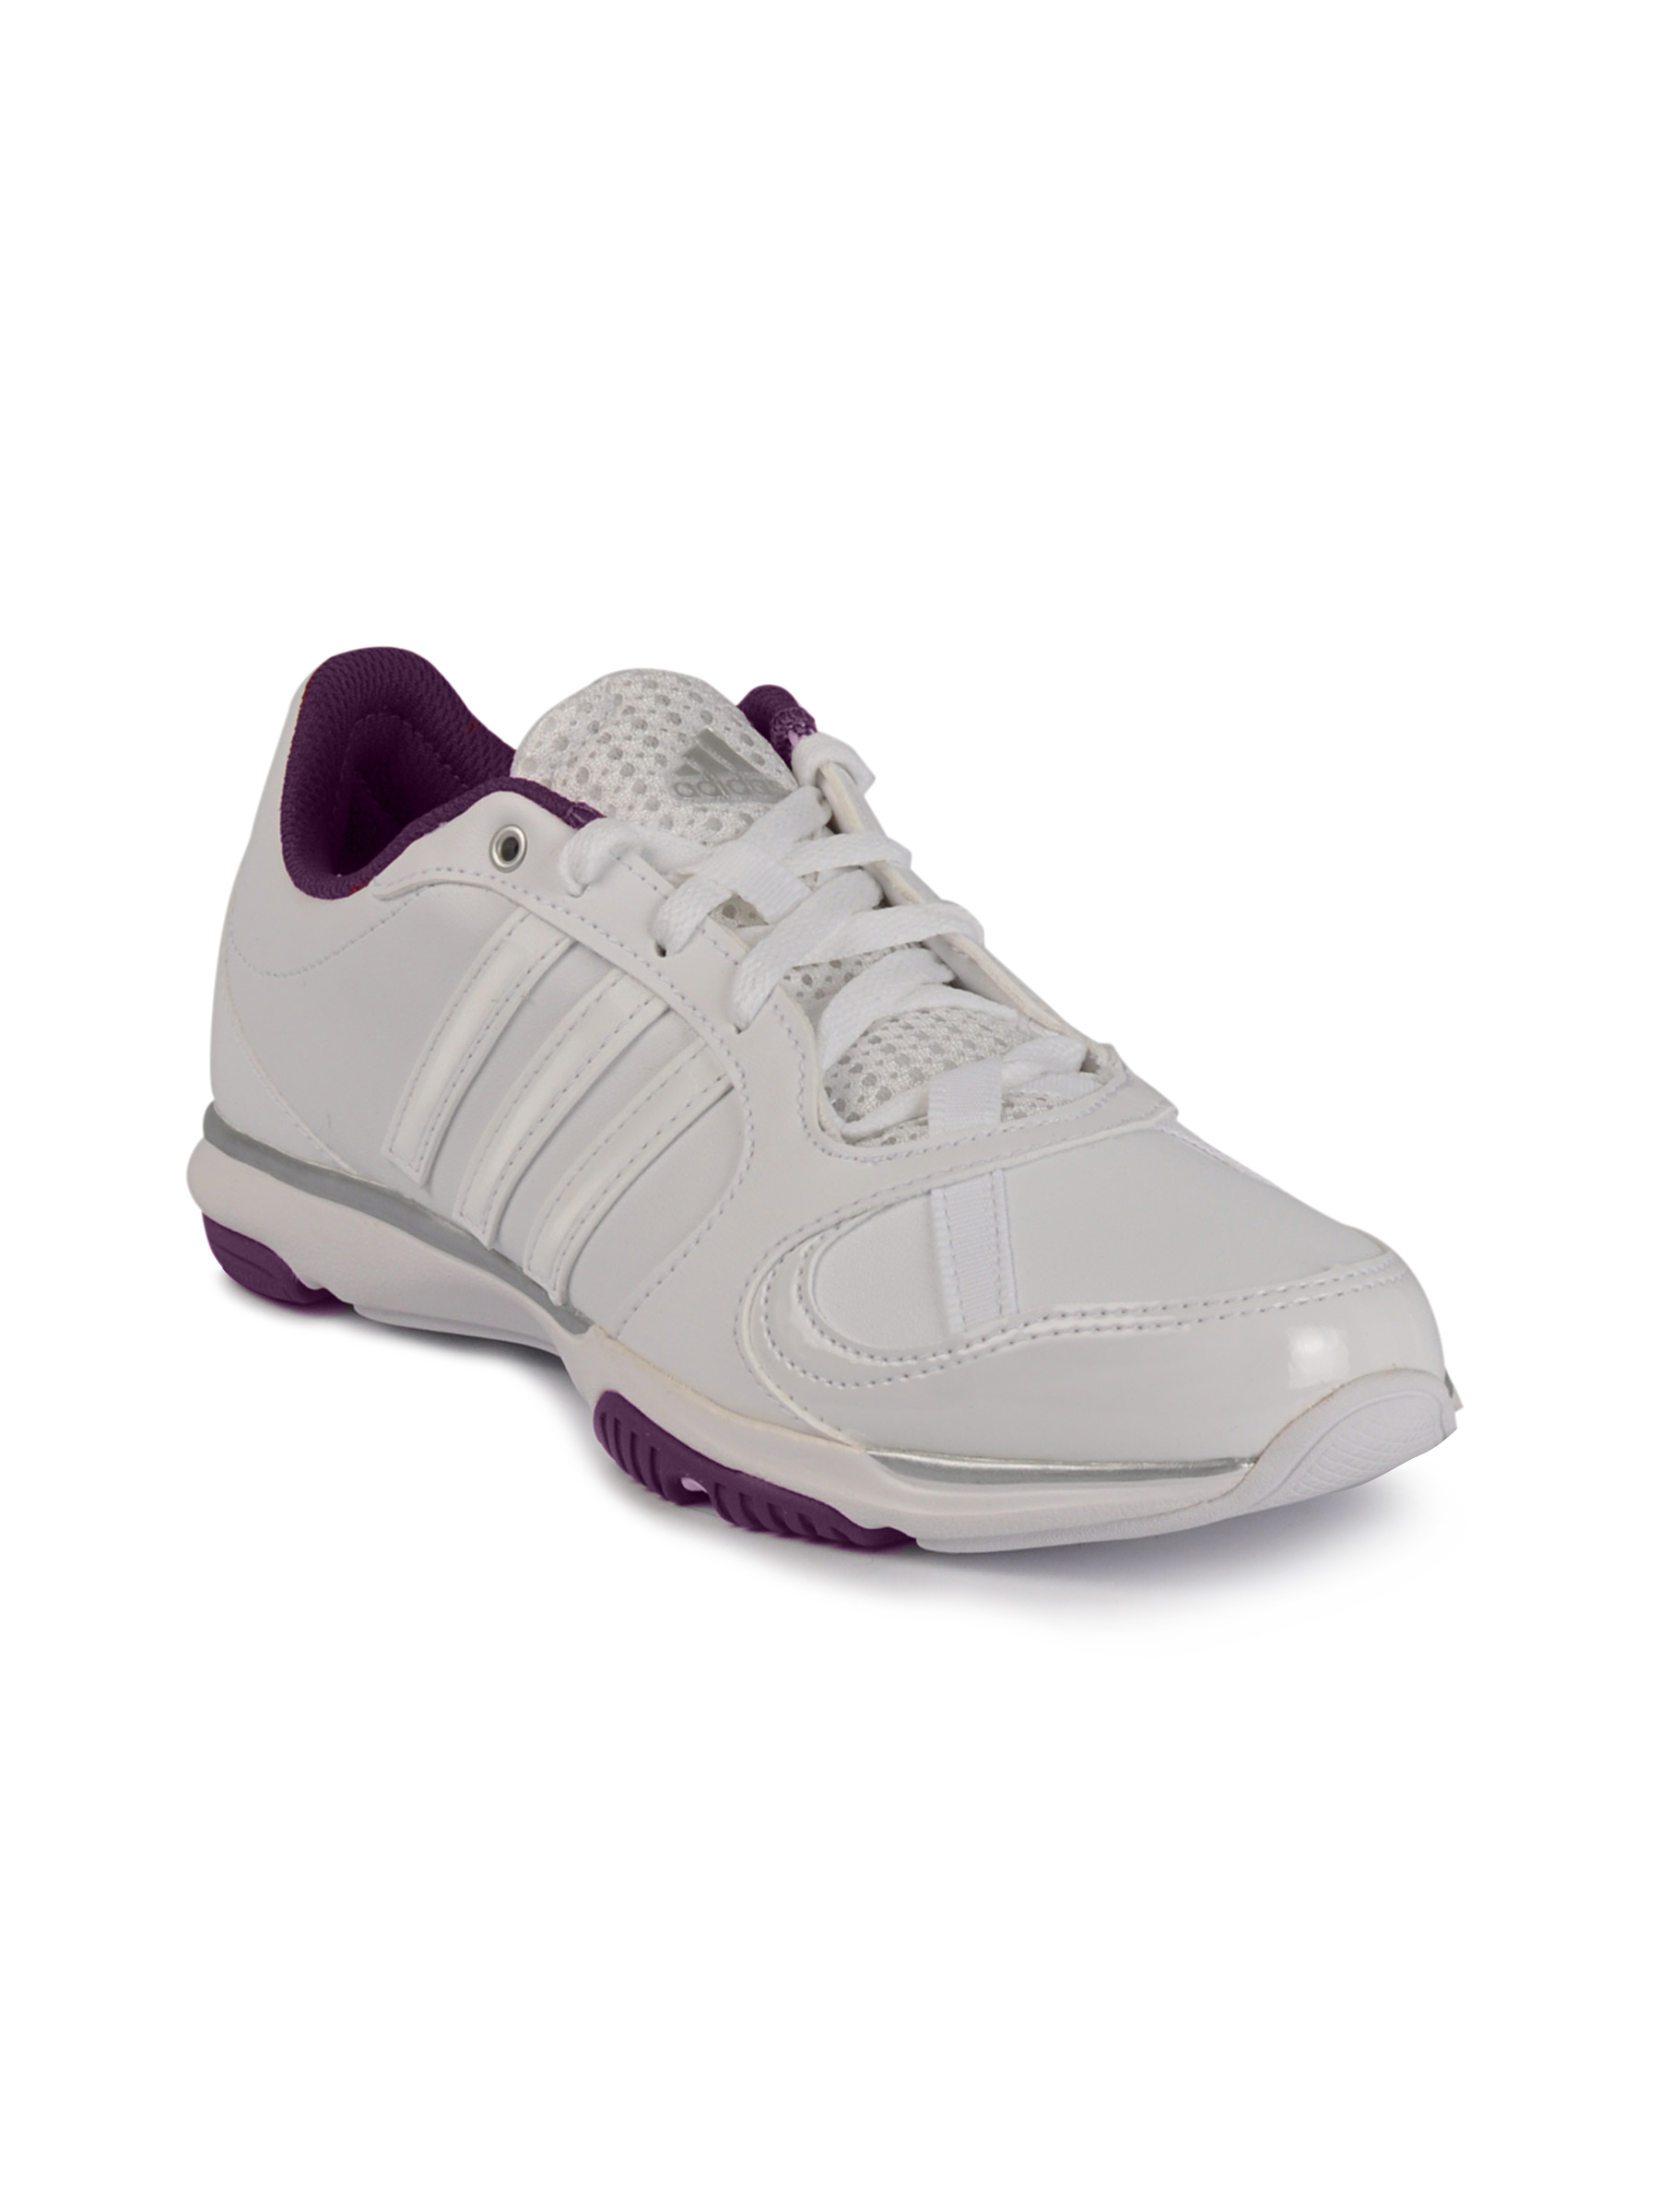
ADIDAS Women Core 50 White Sports Shoes
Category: Footwear / Shoes / Sports Shoes
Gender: Women
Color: White
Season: Fall 2011
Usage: Sports